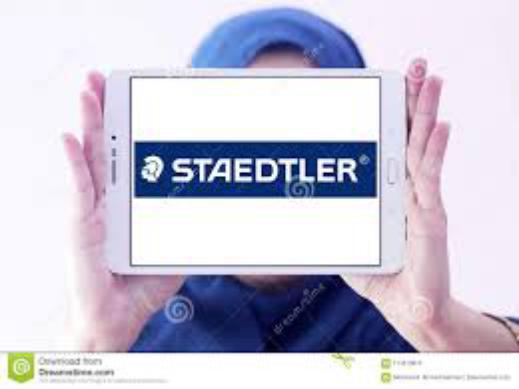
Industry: Necessities